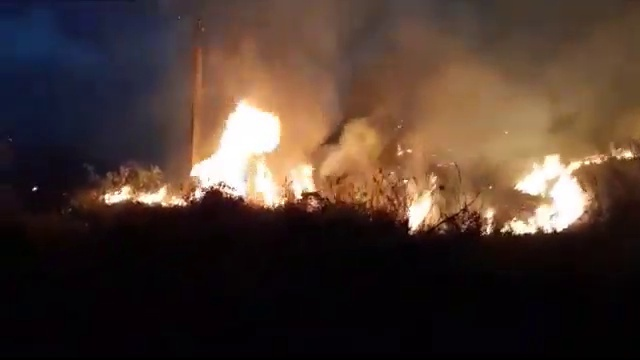
Fire: yes
Smoke: yes